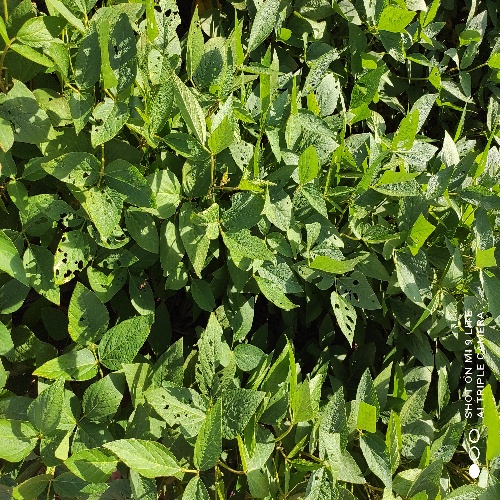
Label: Caterpillar